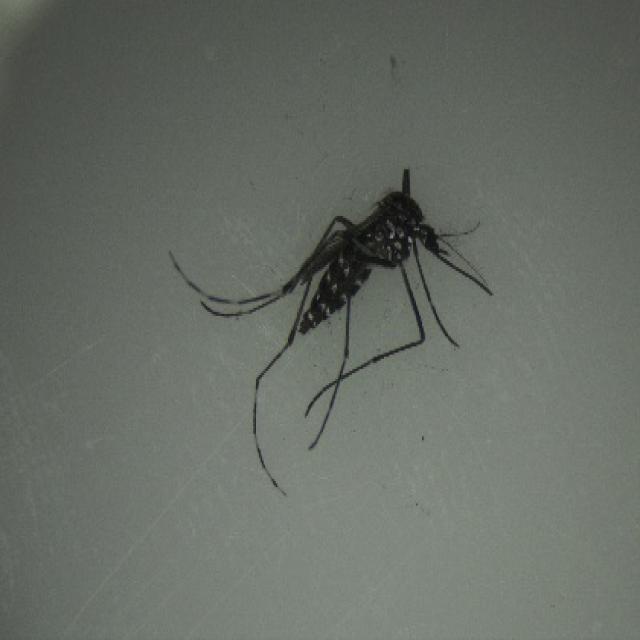
Species: aedes_albopictus